Beer in Switzerland

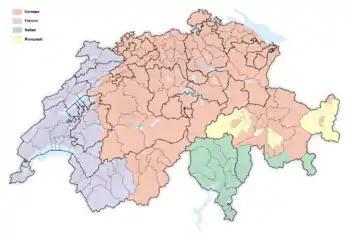
Switzerland's four national languages are spoken in the various regions

Between 1935 and 1991, an agreement among nearly all Swiss brewers created a cartel in Switzerland. The cartel set beer prices and divided up the country into strict territories for each company. A consequence was stagnation in terms of innovation: because of the agreement on the types of beer produced, beer became a near-interchangeable good—brewers saw no need to distinguish themselves. The cartel's strict rules on distribution of beer meant little foreign beer was imported, despite the signing of free trade agreements with other European countries.